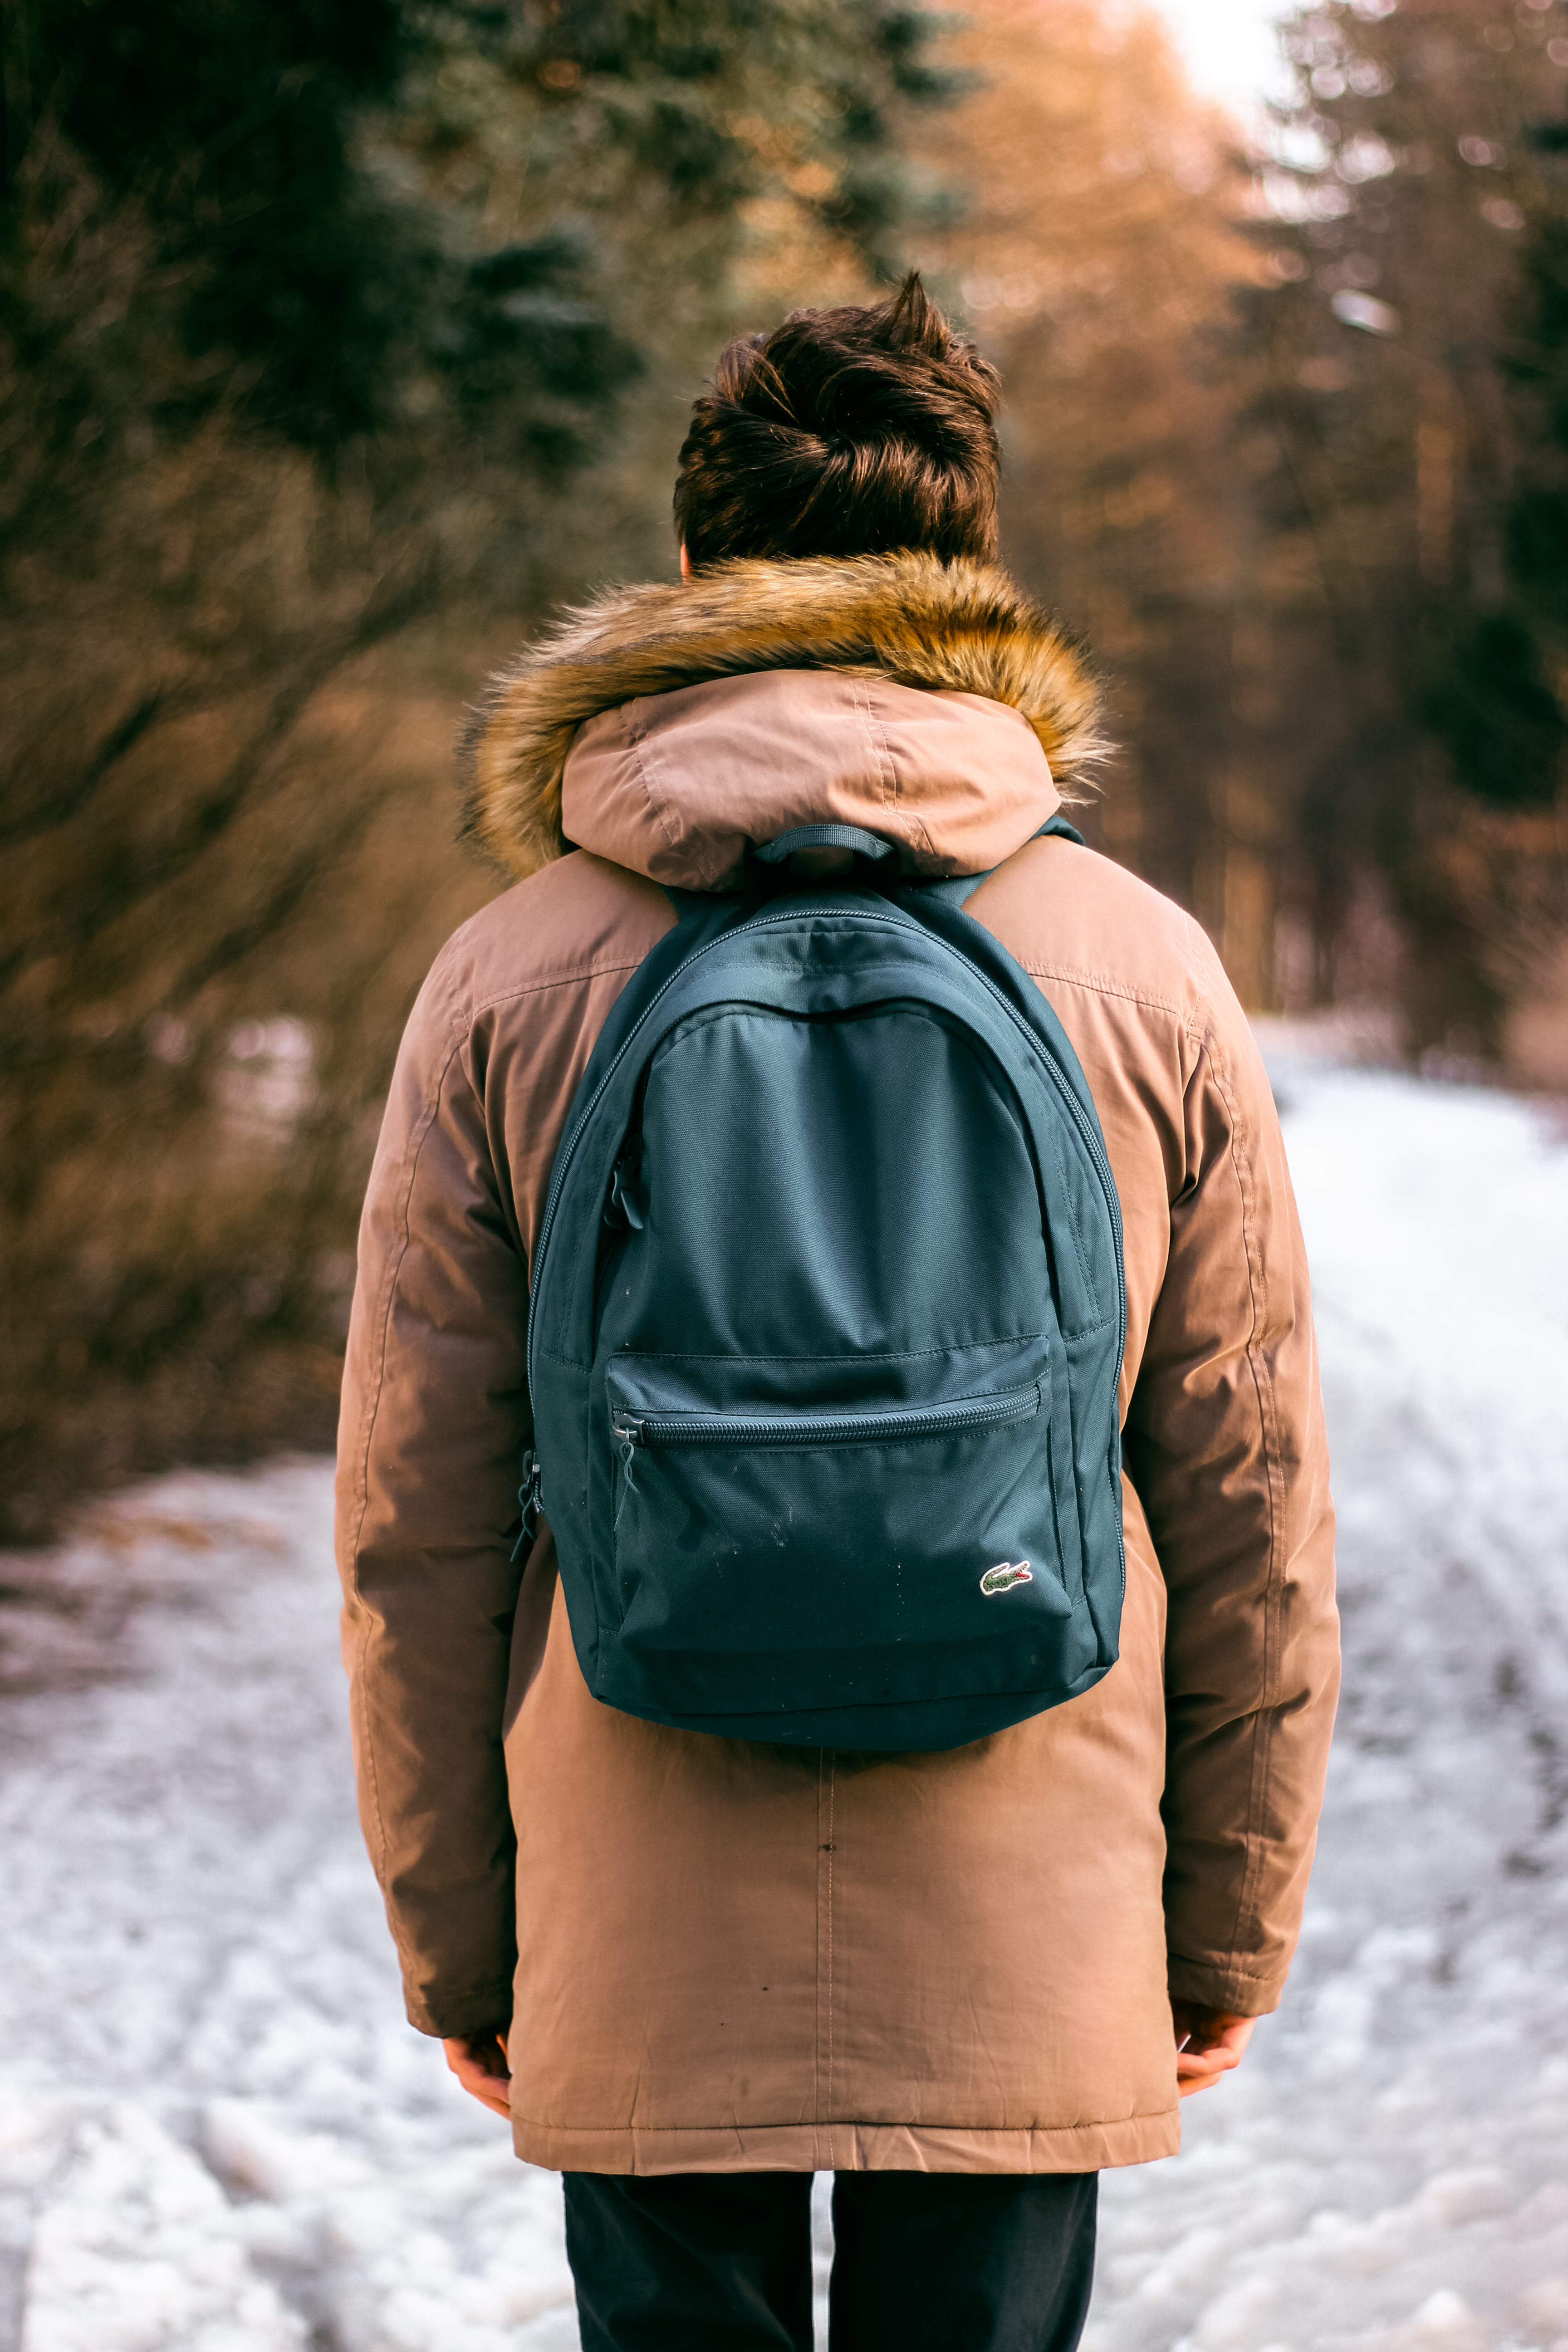
man, walking, snow, winter, people, girl, photography, backpack, male, portrait, spring, color, bag, child, season, photograph, beauty, portrait photography